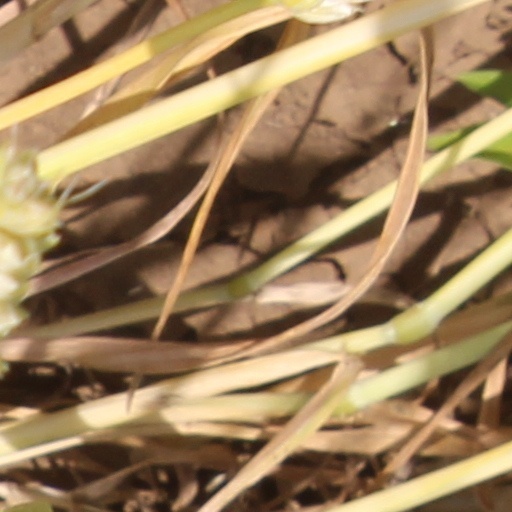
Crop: wheat